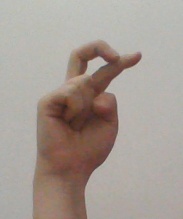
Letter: zay